USS Wadena

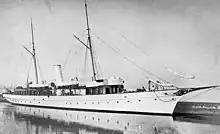
"Wadena" is seen as she appeared shortly before her U.S. Navy service in World War I.

After subsequently taking part in another transatlantic movement of submarine chasers from Bermuda to Europe, "Wadena" continued on via Ponta Delgada to Gibraltar in a truly allied assemblage, in company with the Italian Navy fuel ship "Bronte" and three French submarine chasers. Reaching Gibraltar on 31 July 1918, the yacht operated with the U.S. Patrol Squadrons based at that port into the autumn. She performed patrol and escort duties between Gibraltar and Funchal, Madeira; Ponta Delgada and the Canary Islands; and Tangiers and Safi, Morocco. On occasion, she also transported mail and people. After escorting the Naval Overseas Transportation Service cargo vessel from Ponta Delgada to Gibraltar between 16 and 21 October, "Wadena" remained at Gibraltar into the second week of November 1918. An hour into the afternoon watch on 11 November, her quartermaster recorded: "At 1:00 (pm) received word that Germany had signed the armistice and that hostilities had ceased at 11:00 a.m."